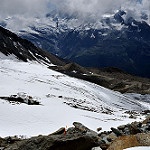
Label: mountain